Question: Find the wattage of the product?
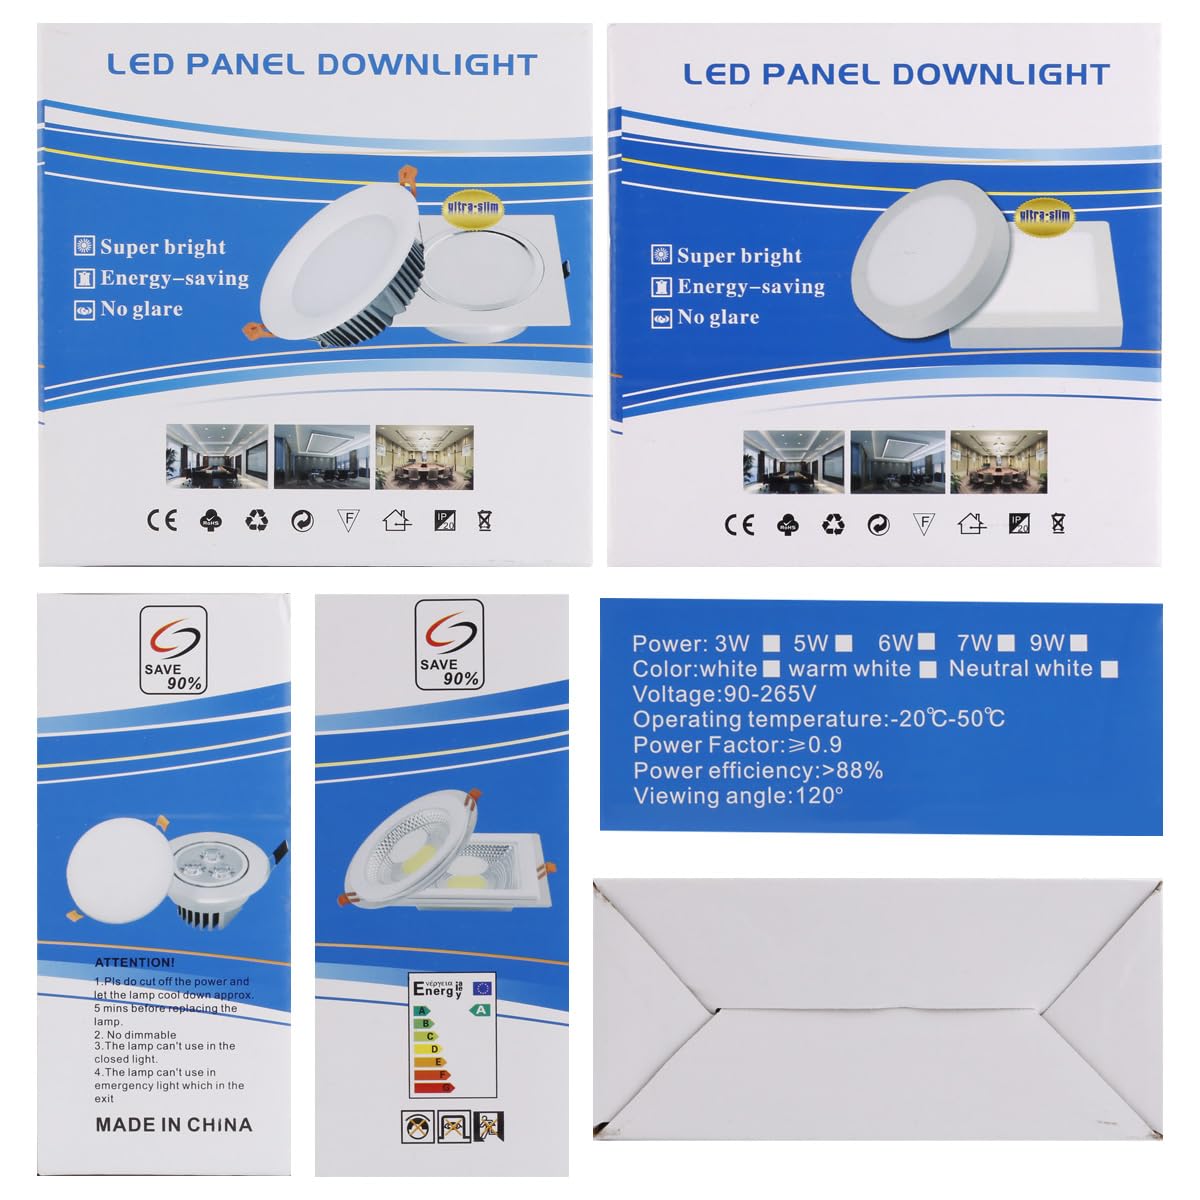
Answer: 3.0 watt